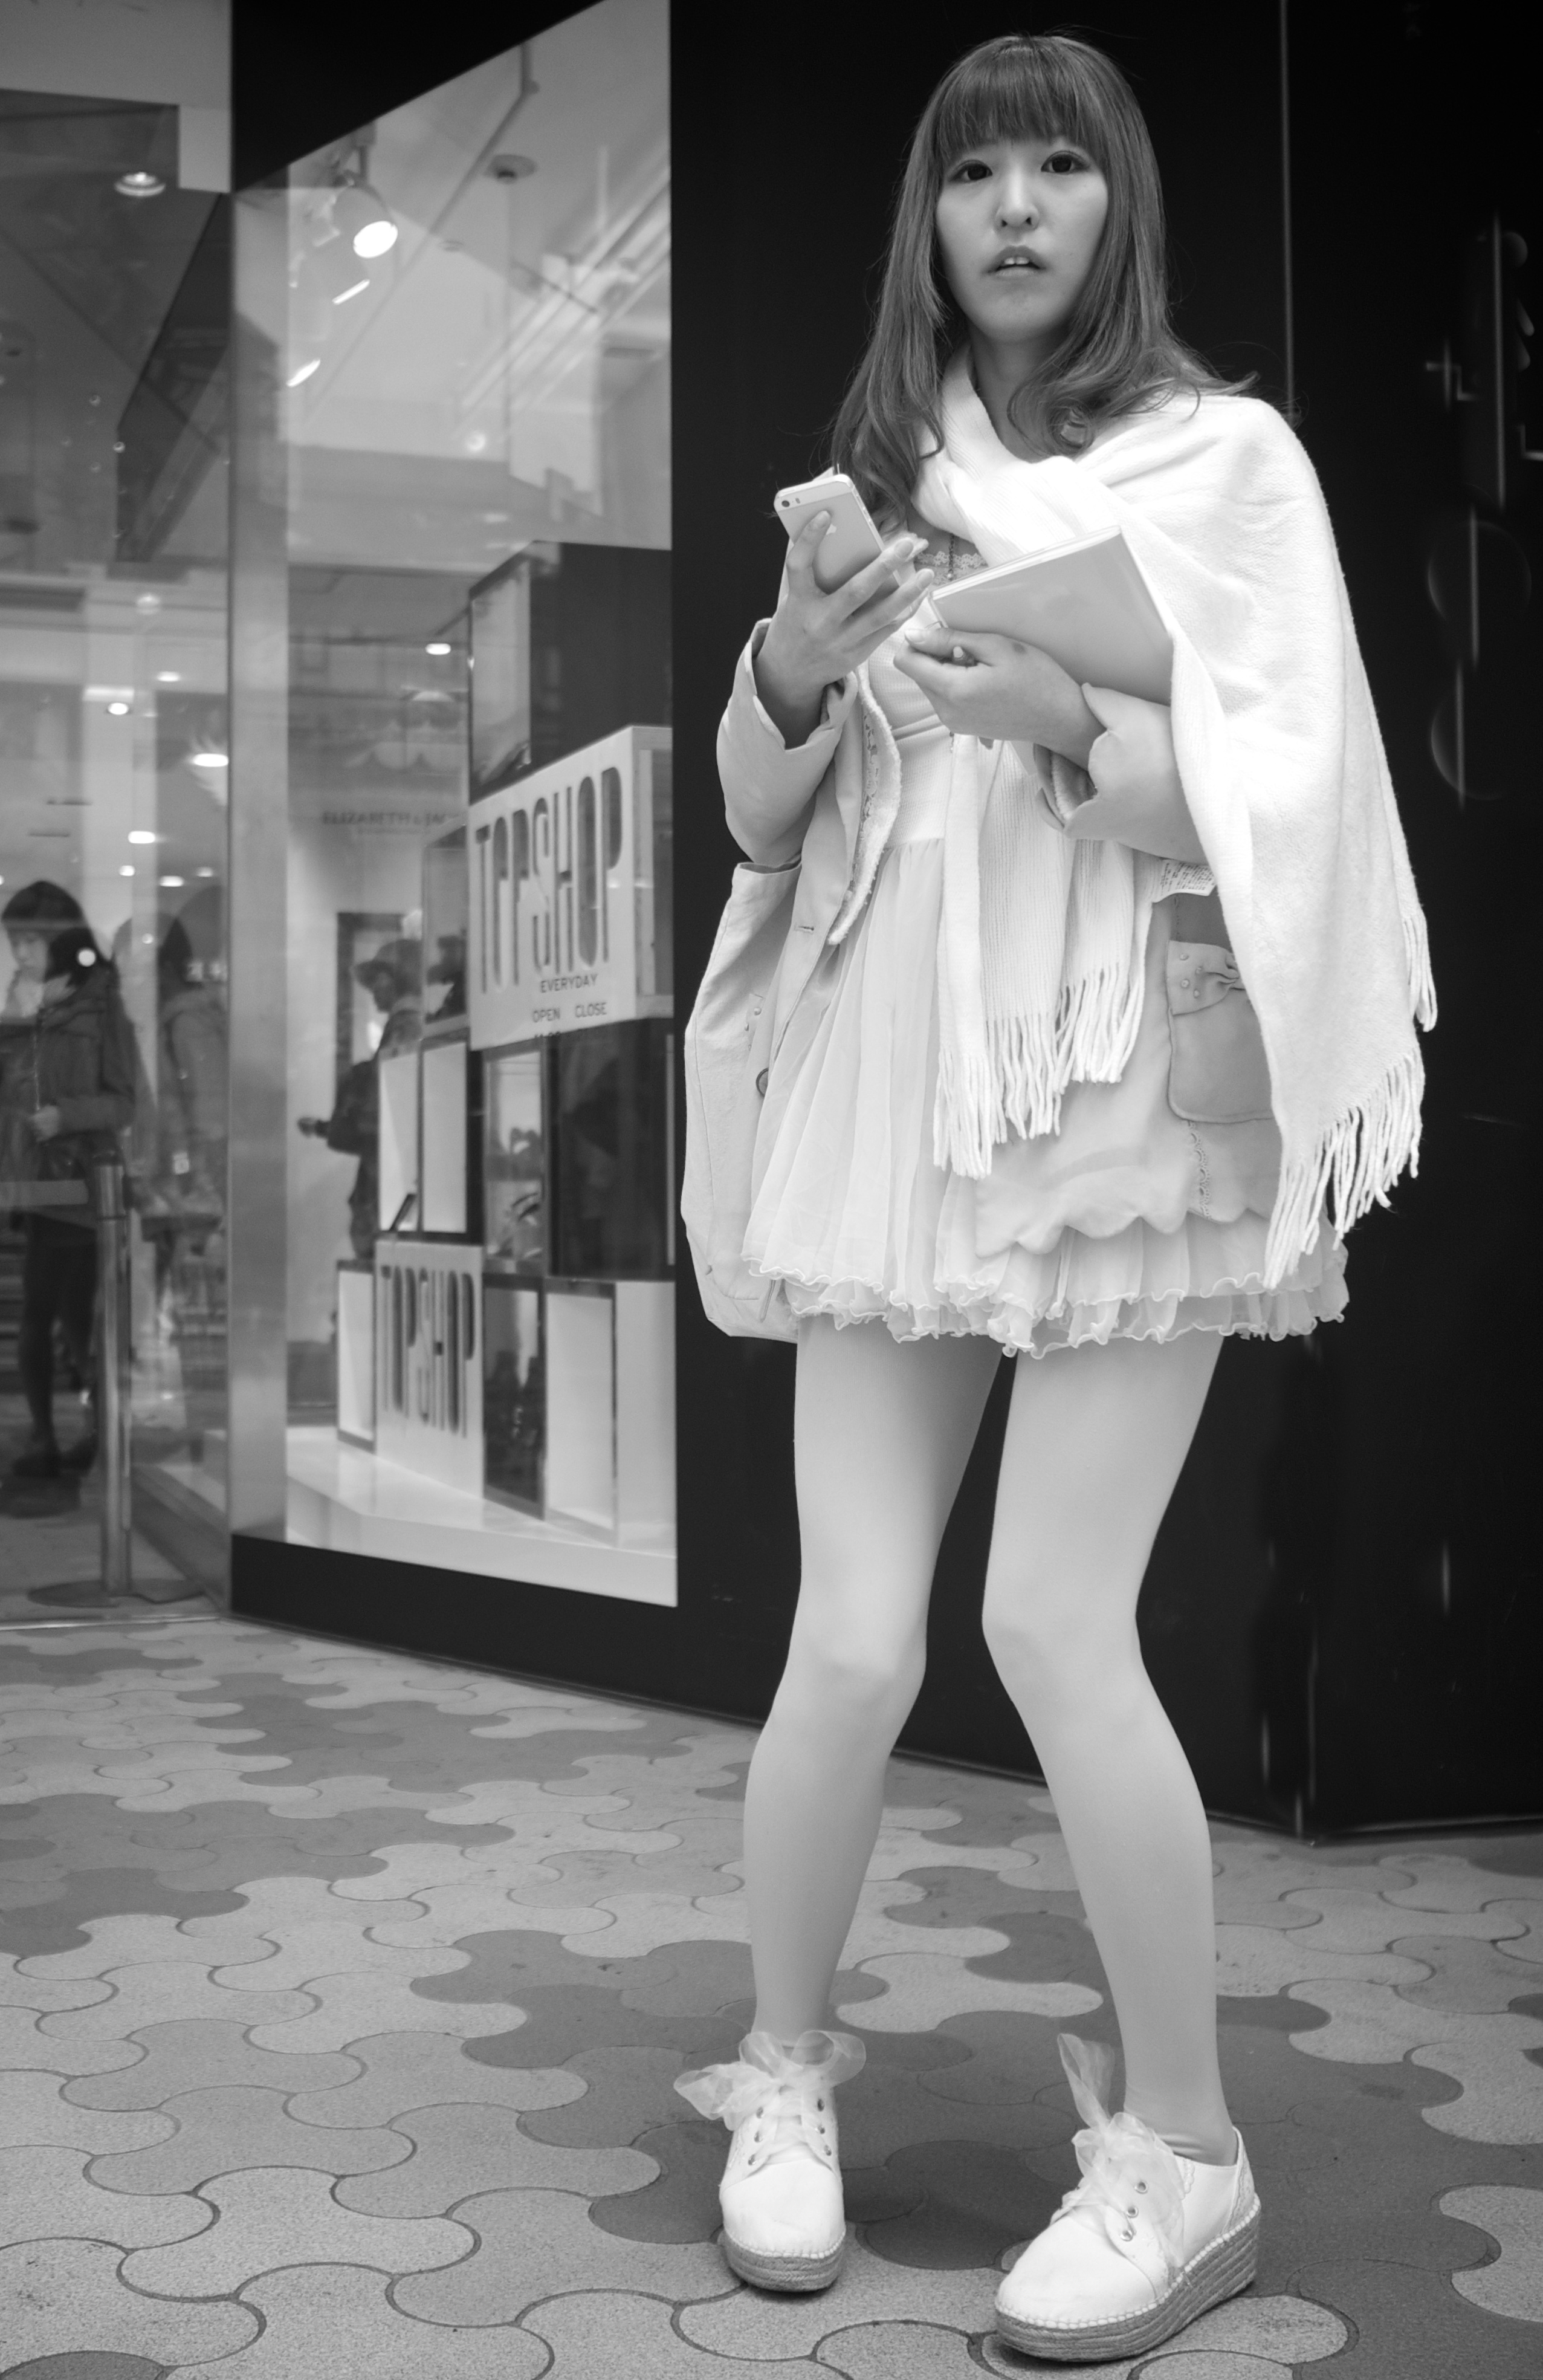
person, black and white, girl, woman, white, street, photography, fur, model, sitting, fashion, clothing, black, monochrome, lady, japan, streetphotography, bw, cosplay, doll, candid, dress, footwear, olympus, photograph, snapshot, beauty, 12mm, costume, anime, 17mm, unposed, manga, tokio, photo shoot, monochrome photography, human positions